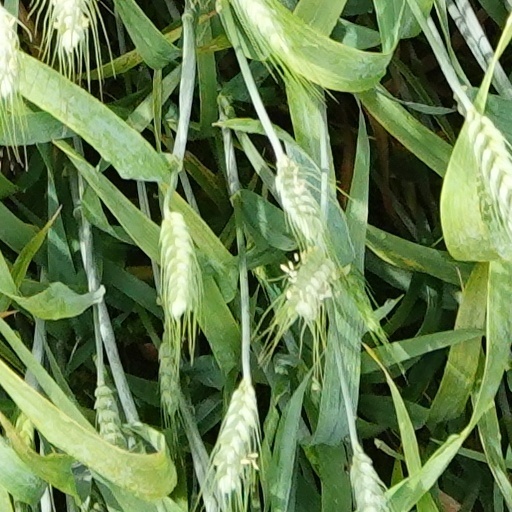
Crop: wheat